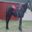
Label: horse